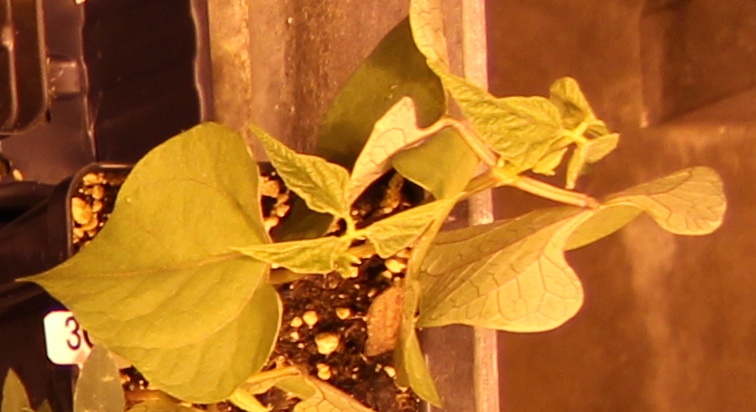
Label: Blackbean